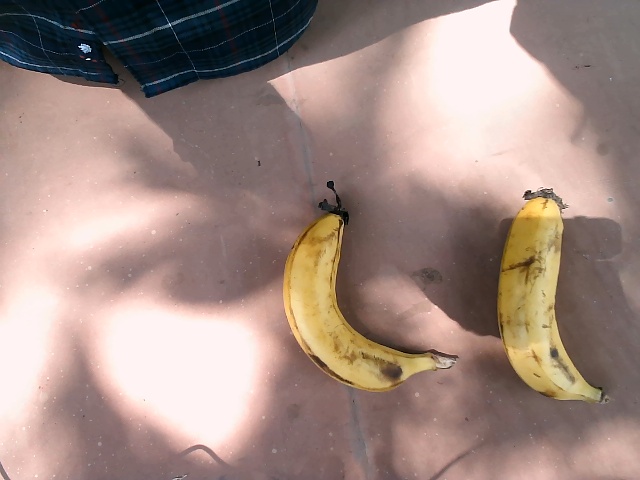
Label: Ripe_Banana